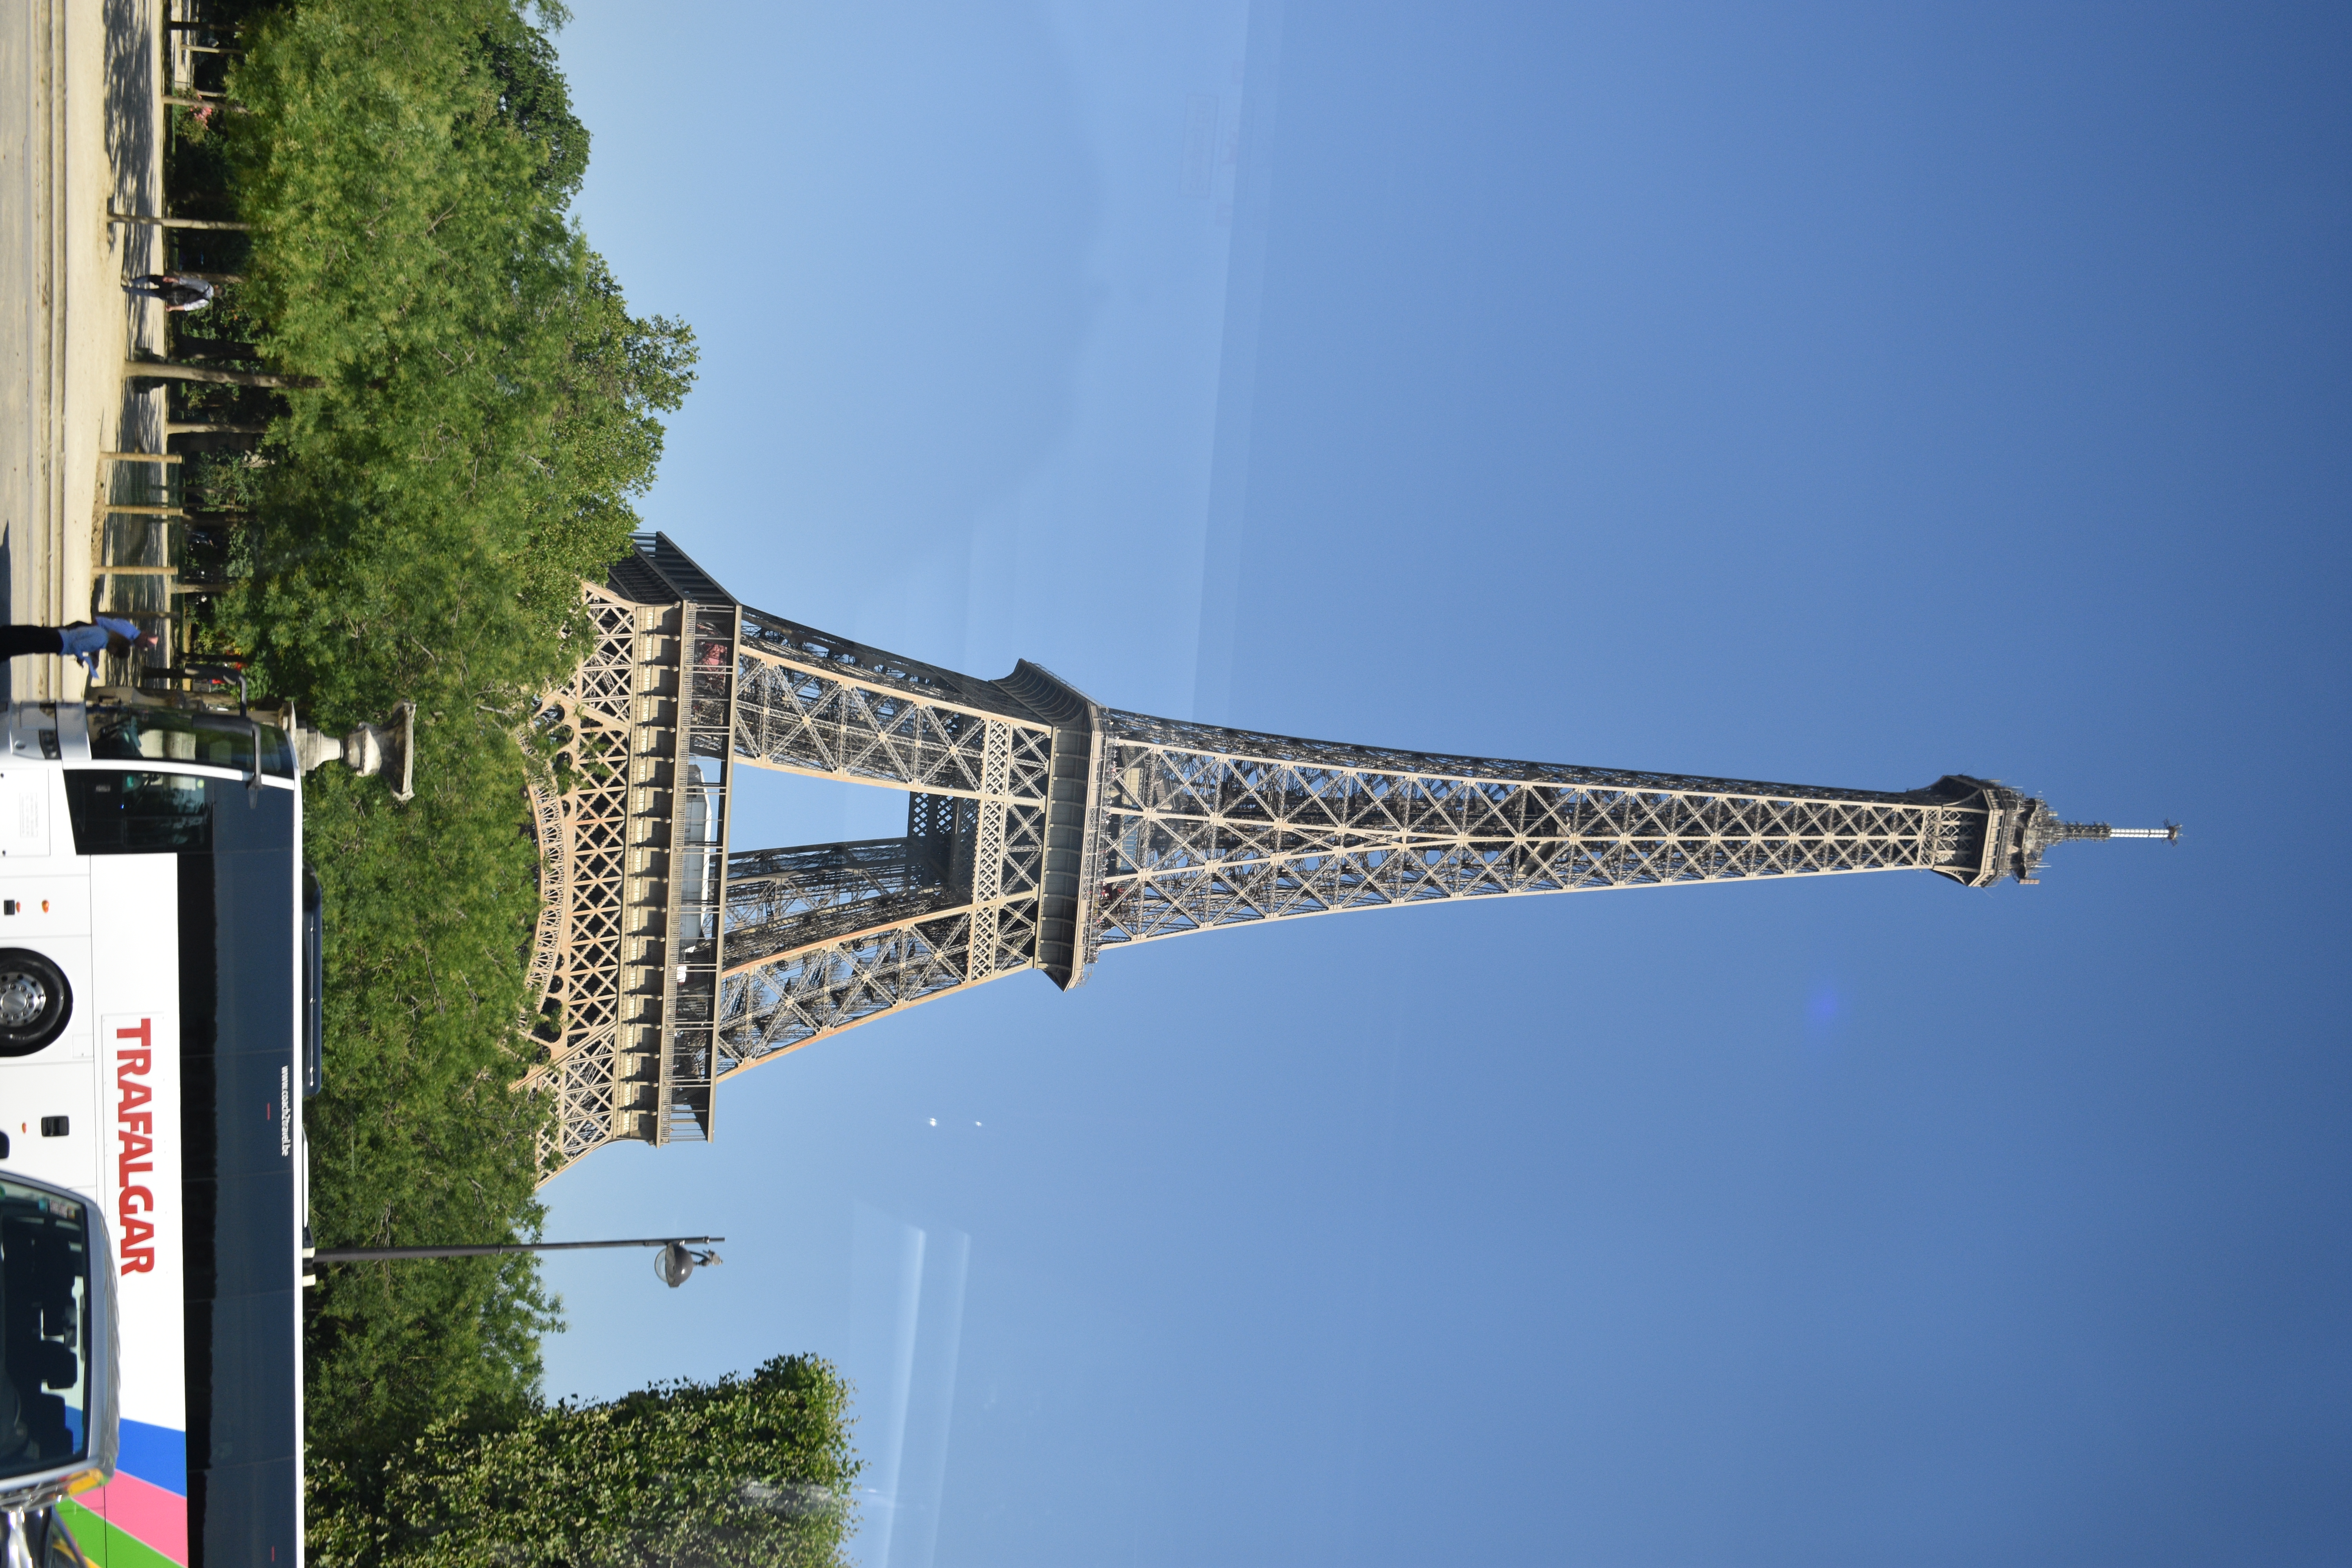
paris, sky, architecture, tower, city, metropolitan area, tree